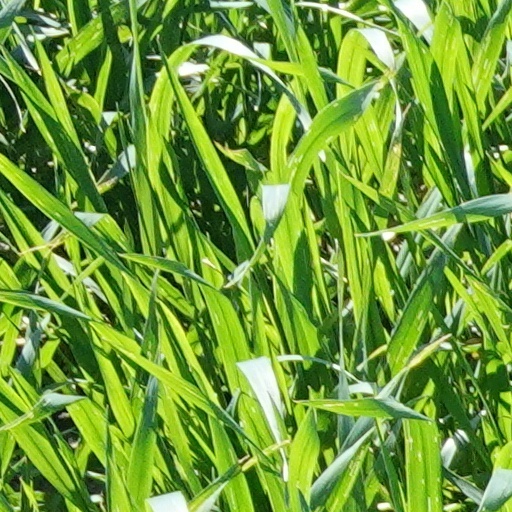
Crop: wheat